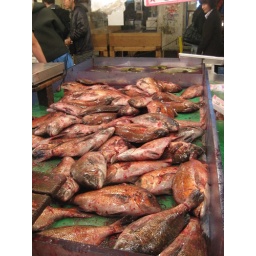
After an early happy birthday to Polly in the capsule hotel, we went to the fish market in Tsukiji